Lon protease family

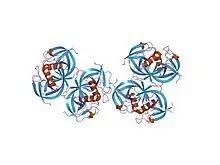
crystal structure of n-terminal domain of e.coli lon protease

In molecular biology, the Lon protease family is a family of enzymes that break peptide bonds in proteins resulting in smaller peptides or amino acids. They are found in archaea, bacteria and eukaryotes. Lon proteases are ATP-dependent serine peptidases belonging to the MEROPS peptidase family S16 (Lon protease family, clan SJ). In the eukaryotes the majority of the Lon proteases are located in the mitochondrial matrix. In yeast, the Lon protease PIM1 is located in the mitochondrial matrix. It is required for mitochondrial function, it is constitutively expressed but is increased after thermal stress, suggesting that PIM1 may play a role in the heat shock response. Lon proteases have two specific subfamilies: LonA and LonB, differentiated by the number of AAA+ domains found in the protein.